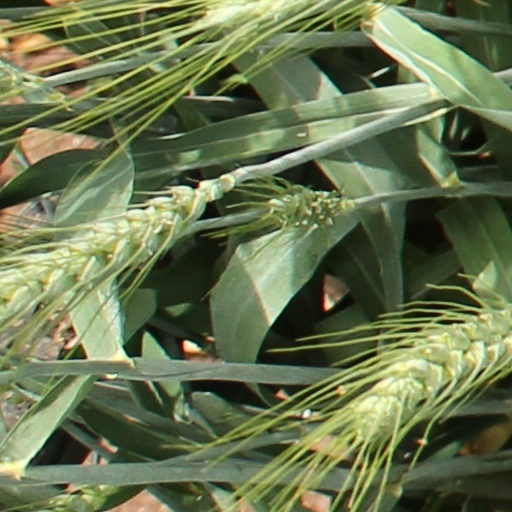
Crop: wheat